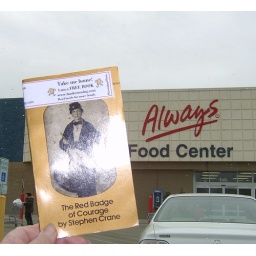
left this one in the telephone box out front of the store...